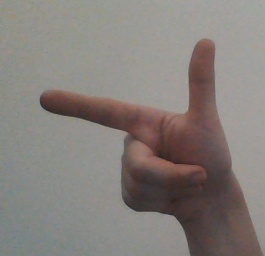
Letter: yaa